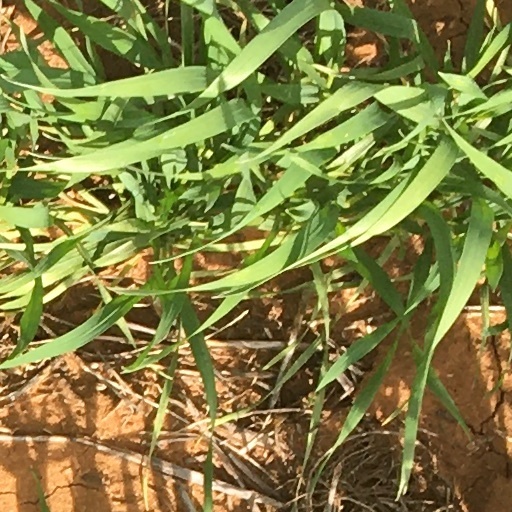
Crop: wheat